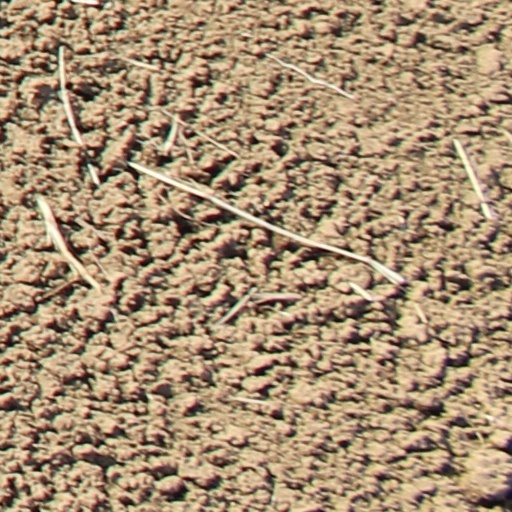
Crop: wheat